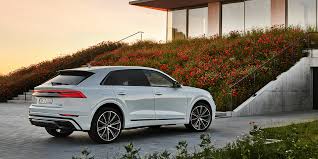
Label: noambulance